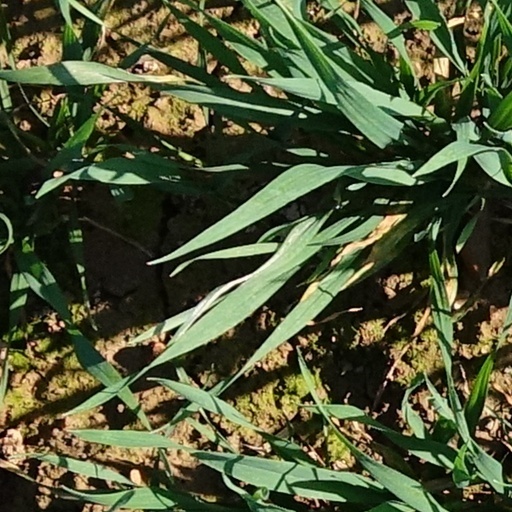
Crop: wheat